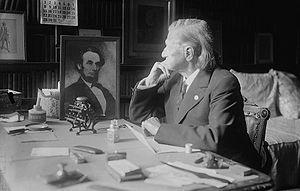
Roger Atkinson Pryor est un rédacteur en chef de journal de Virginie et homme politique qui est devenu connu pour son éloquence ardente en faveur de la sécession ; il est élu à la fois à un poste national et confédéré, et sert comme général de l'armée confédérée pendant la guerre de Sécession. En 1865, il part à New York pour refaire sa vie, et en 1868, y fait venir sa famille. Il est parmi un certain nombre de sudistes influents dans le Nord qui sont connus comme les « carpetbaggersconfédérés ».